Munich massacre

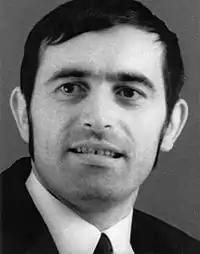
Anton Fliegerbauer

A plan was devised to walk the Palestinians and Israelis through the basement garage of the Olympic Village to the helicopters. The West German police saw an opportunity to ambush the terrorists and positioned sharpshooters in the garage basement. However, at 8:30 pm, "Issa" insisted on checking the route first from Connollystraße 31 to the helicopters. He became suspicious and demanded to travel the entire route from Munich to Fürstenfeldbruck by bus. The German negotiators did not agree to this, as the entire route could not be adequately secured. Eventually, the crisis team and the hostage-takers agreed to transport the group by bus to the helicopters. Thus, the plan to free the hostages in the basement garage of the Olympic Village had failed.